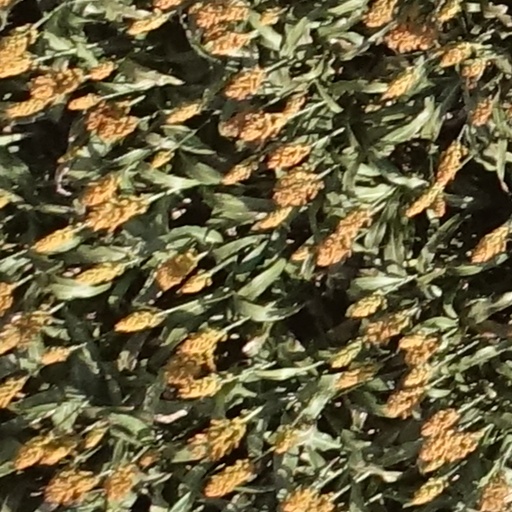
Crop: sorghum